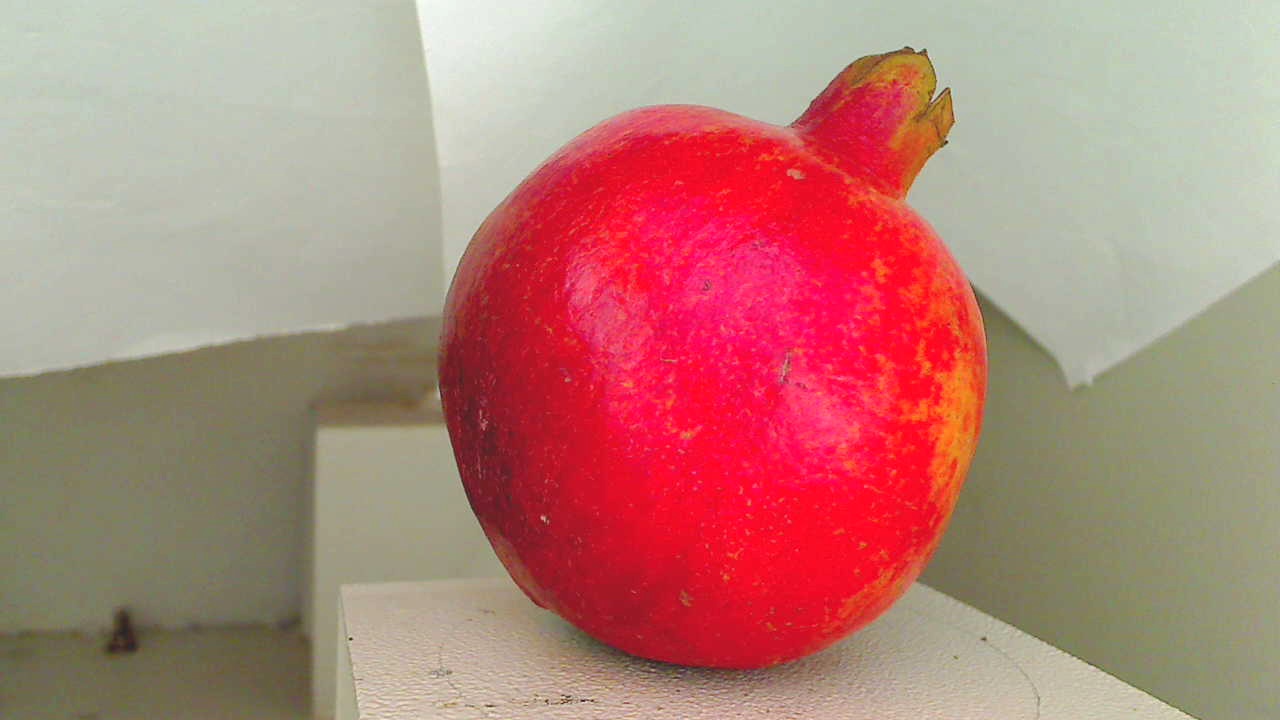
Grade: grade-2
Quality: quality-2